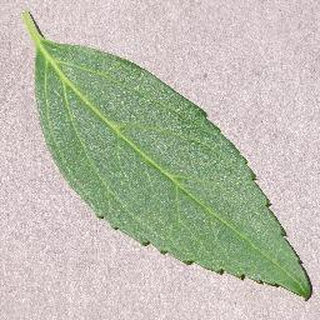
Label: healthy_cherry